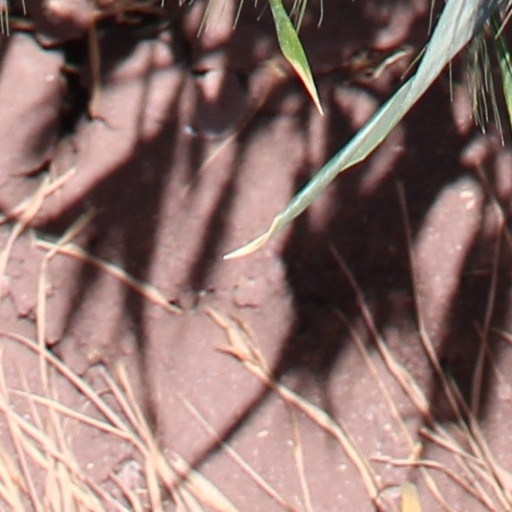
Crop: wheat